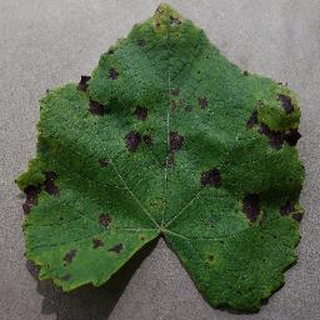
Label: grape_leaf_blight